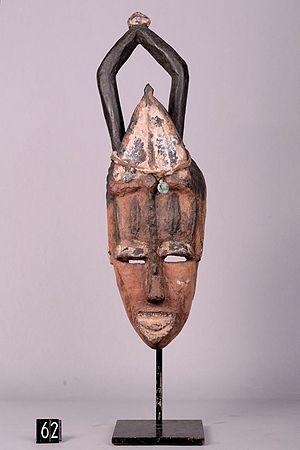
Les Urhobo sont une population d'Afrique de l'Ouest vivant dans le sud du Nigeria, dans l'État du Delta. Souvent cultivateurs ou pêcheurs, ils sont liés aux Edo, leurs voisins.